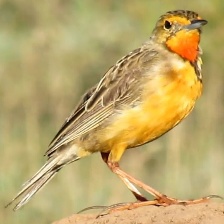
Species: CAPE LONGCLAW
Scientific name: MACRONYX CAPENSIS